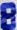
Number: 8